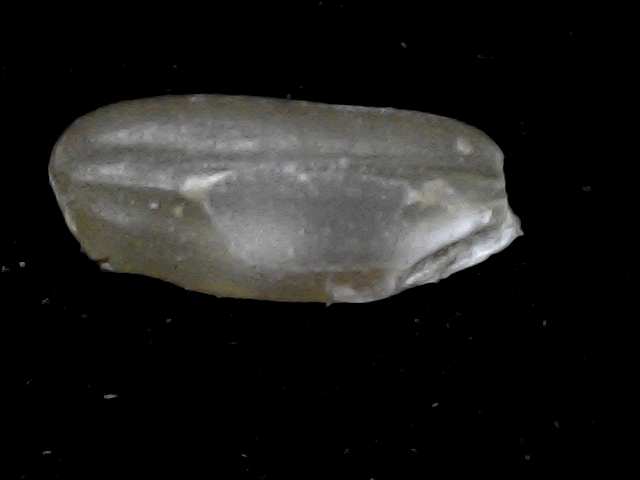
Rice variety: BD76